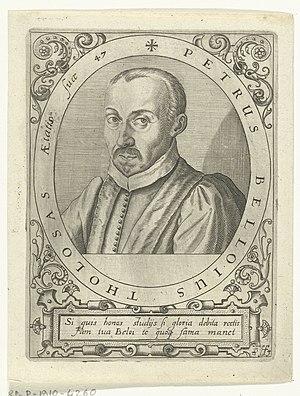
Pierre de Belloy est un juriste et magistrat français né à Montauban vers 1540 et mort vers 1611/1613.